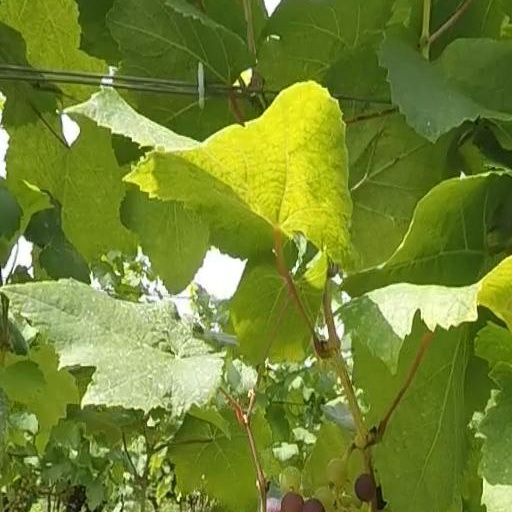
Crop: grape